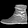
Label: Ankle boot